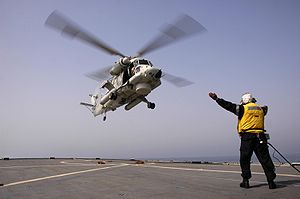
Kaman H-2 Seasprite / Historie / New Zealand
En SH-2G fra Royal New Zealand Navy letter fra HMNZS Te Mana (F111).
Kaman H-2 Seasprite er en skibsbaseret helikopter, oprindeligt udviklet i slutningen af 1950'erne af United States Navy som en hurtig alsidig helikopter. I 1970'erne udviklede man en ASW-variant samt udvikling af muligheden for at medbringe sømålsmissiler. Dette betød at de fleste af de forskellige modeller der var udviklet i løbet af det første årti blev konverteret til SH-2 Seasprite-varianten i starten af 1970'erne. Denne helikopter var i stand til at fungere som moderenhedens forlængede arm med hensyn billedeopklaring, sensorer og våbenaflevering imod forskellige typer trusler såsom undervandsbåde og skibe. H-2-varianterne blev benyttet i US Navy fra 1960'erne frem til 2001 hvor den sidste SH-2G Super Seasprite blev udfaset.